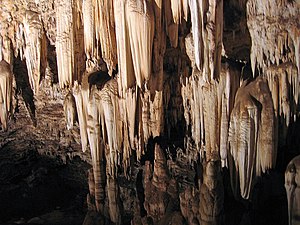
Wonder Cave
Stalaktit- og stalagmitformationer i Wonder Cave.
Wonder Cave er det tredje største hulekammer i Sydafrika, Det ligger i nærheden af Kromdraai nordvest for Johannesburg i provinsen Gauteng. Det antages at være omkring 1,5 millioner år gammelt og er en del af verdensarvområdet Menneskehedens vugge.